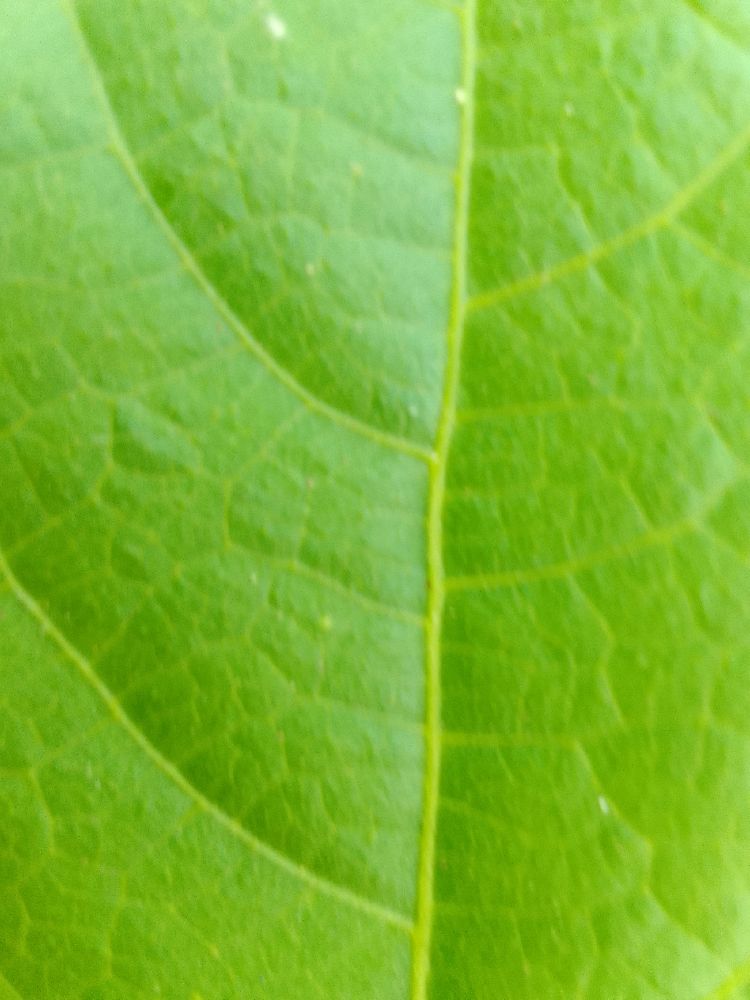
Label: healthy